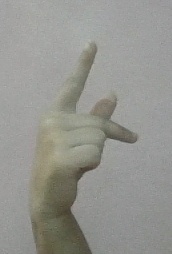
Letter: dha